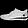
Label: Sneaker